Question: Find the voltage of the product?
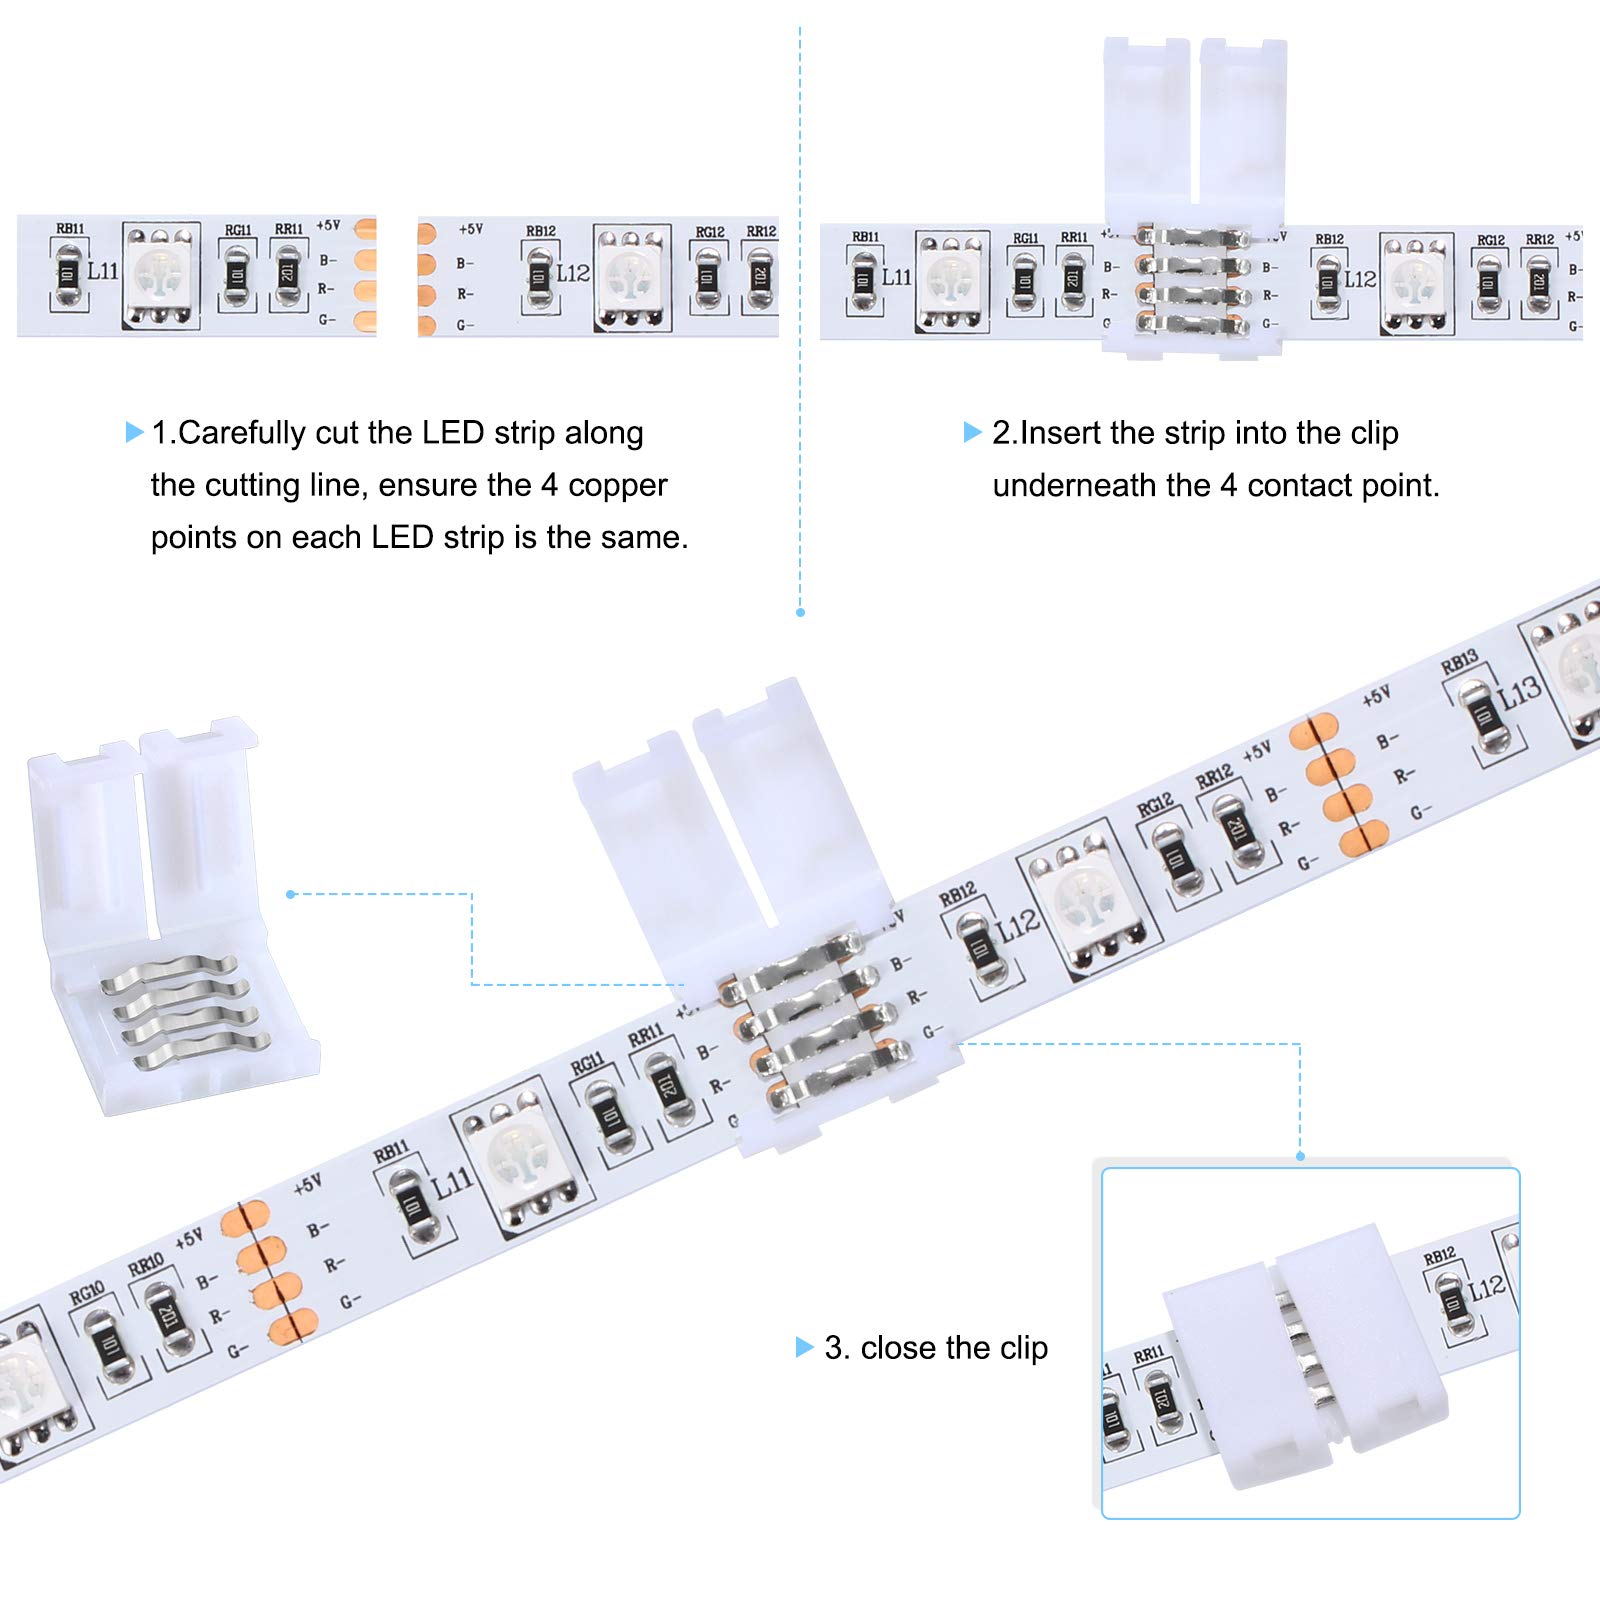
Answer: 5.0 volt